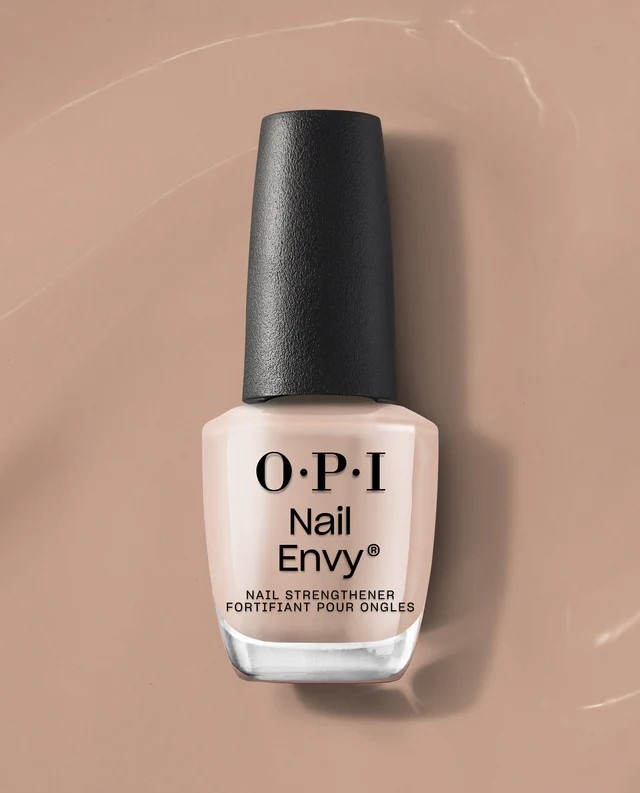
OPI Nail Envy Double Nude-Y
Format : 15 ml - 0.5 oz Idéal pour : Renforcer les ongles Caractéristiques : Les durcisseurs d'ongles Nail Envy dotés de la technologie Tri-Flex, un bouclier liquide qui renforce l'ongle en le superposant. Également enrichie en biotine, calcium et vitamines A, C et E, cette formule vegan renforce et protège contre l'écaillage, le pelage et le dédoublement, pour des ongles sains et beaux. Sans ingrédients ni sous-produits d'origine animale. Les ongles sont 95 % plus forts en 1 semaine. 94 % des consommateurs ont déclaré que leurs ongles s'étaient instantanément améliorés. 98 % des consommateurs conviennent que leurs ongles sont nourris après 1 semaine. Sans formaldéhyde, résine de formaldéhyde, toluène, xylène, phtalate de dibutyle (DBP), camphre, parabènes, éthyl tosylamide et phosphate de triphényle. Mode d'emploi : Appliquez 2 couches sur ongles nus, puis une couche supplémentaire chaque jour. Retirez le 7e jour si vous le souhaitez. Conseil de pro : utilisez-le comme base avant d'appliquer une couleur comme le vernis à ongles pour renforcer l'ongle naturel. Ingrédients : ACÉTATE DE BUTYLE, ACÉTATE D'ÉTHYLE, NITROCELLULOSE, TRIBENZOÏNE, COPOLYMÈRE D'ACRYLATES/HYDROXYESTERS D'ACRYLATES, ALCOOL ISOPROPYLIQUE, TOSYLAMIDE/RÉSINE ÉPOXY, HECTORITE DE STÉARALKONIUM, ALCOOL N-BUTYLIQUE, ACÉTATE ISOBUTYRATE DE SACCHAROSE, COPOLYMÈRE D'ACIDE ADIPIQUE/NÉOPENTYLGLYCOL/ANHYDRIDE TRIMELLITIQUE, CITRATE D'ACÉTYL TRIBUTYLE, MÉTHICONE, ACIDE CITRIQUE, DIMÉTHICONE, DIOXYDE DE TITANE (CI 77891), OXYDES DE FER (CI 77499), OXYDES DE FER (CI 77491), LAQUE JAUNE 5 (CI 19140), LAQUE ROUGE 7 (CI 15850).
Brand: Opi
Category: Health & Beauty > Personal Care > Cosmetics > Nail Care